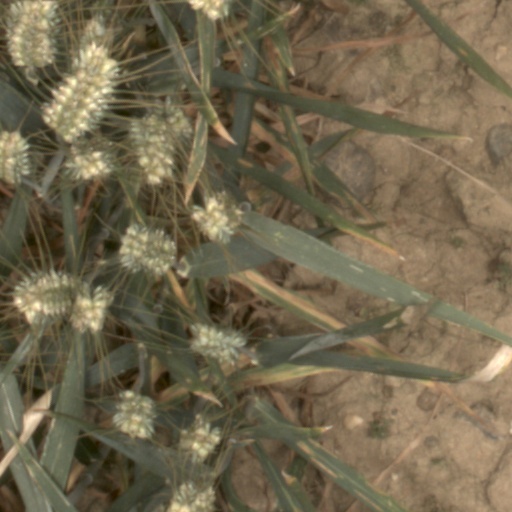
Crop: wheat